Gold Fever (American TV series)

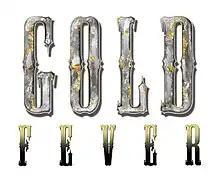

Gold Fever is a documentary television series airing on The Outdoor Channel since 1996. It is hosted by Tom Massie and features some of the best places where gold can be found. The program is sponsored by the Gold Prospectors Association of America, an organization dedicated to prospecting.